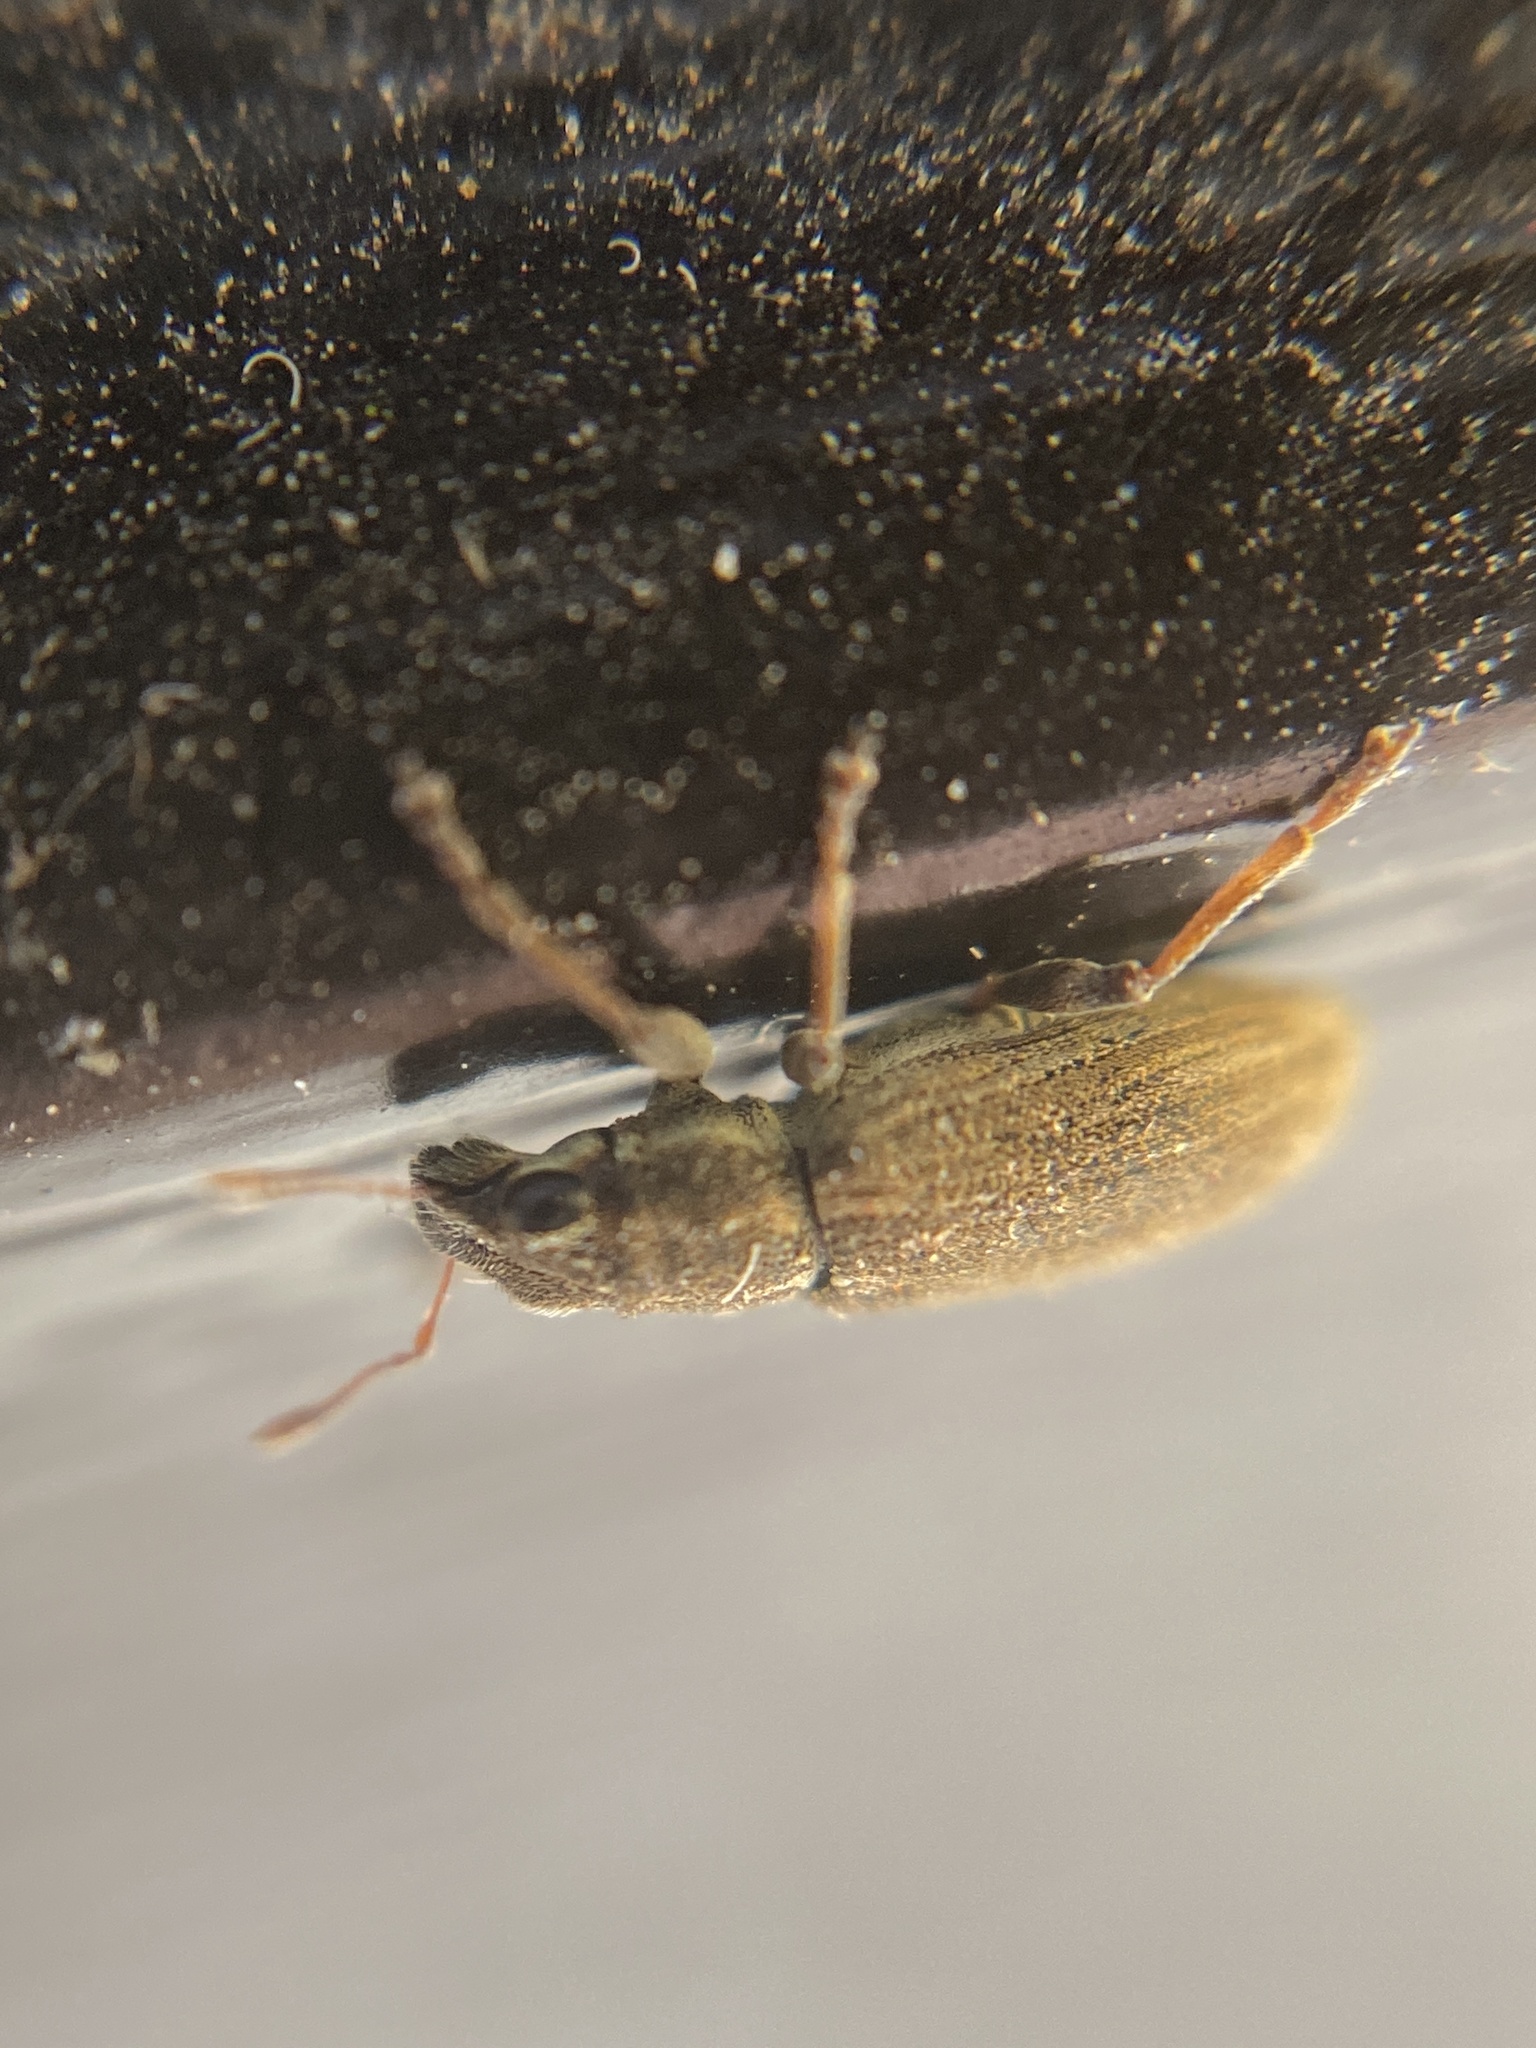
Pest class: pea_leaf_weevil